Eaton's

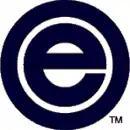
Eaton's logo of a lowercase e used from 1998 to 2002

In September 1999, Sears Canada purchased all the shares of T. Eaton Co., eight of its stores, with the option to buy five more, and the Eaton's name, trademarks, brands, and website in a $30-million deal. In October 1999, Sears Canada added five downtown stores to the suburban locations it had purchased earlier in September with an option to buy yet another Eaton's outlet. The acquisition of Eaton's assets by Sears Canada was officially approved in November 1999. The ten suburban locations that Sears Canada acquired would be converted to its nameplate while the six downtown stores would operate under the Eaton's banner. However, it was later decided that the suburban Yorkdale location would be run as a Eaton's store instead of a Sears contrary to what had originally been stated, thus bringing to seven the number of Eaton's-branded outlets. Most of the locations that Sears Canada acquired were closed down in October 1999 by the T. Eaton Company itself before getting renovated and eventually reopening as Sears or Eaton's stores. However, five of the suburban locations would directly be rebranded as Sears stores without closing. Moreover, the suburban locations at Scarborough Town Centre and Halifax Shopping Centre were acquired to actually relocate existing Sears stores with their employees to the much larger former Eaton's spaces of these same malls (this was also the original plan for Yorkdale). Finally, it was announced in December 1999 that two leases formerly occupied by Eaton's at Guildford Town Centre and Don Mills Centre would become Sears stores but these two were separate arrangements with the landlords of the respective shopping malls and, as such, not part of the 16 locations acquired by Sears Canada from T. Eaton Company.